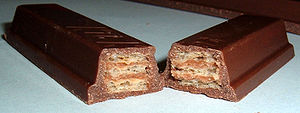
Kvikk Lunsj / Kit Kat
Original Kit Kat (USA)
Kvikk Lunsj er kiksechokolade, der blev lanceret af slikproducentet Freia i 1937. Chokoladen består af fire aflange kiksbider omgivet af chokolade, og mellem kiksene er chokoladelaget tyndere sådan at der lettere at dele chokoladen.